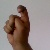
The image shows a hand gesture representing the letter 'X' in Indian Sign Language.